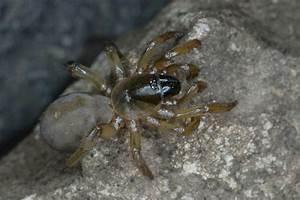
spider